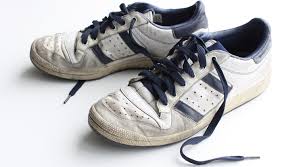
Waste category: shoes